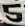
Number: 5